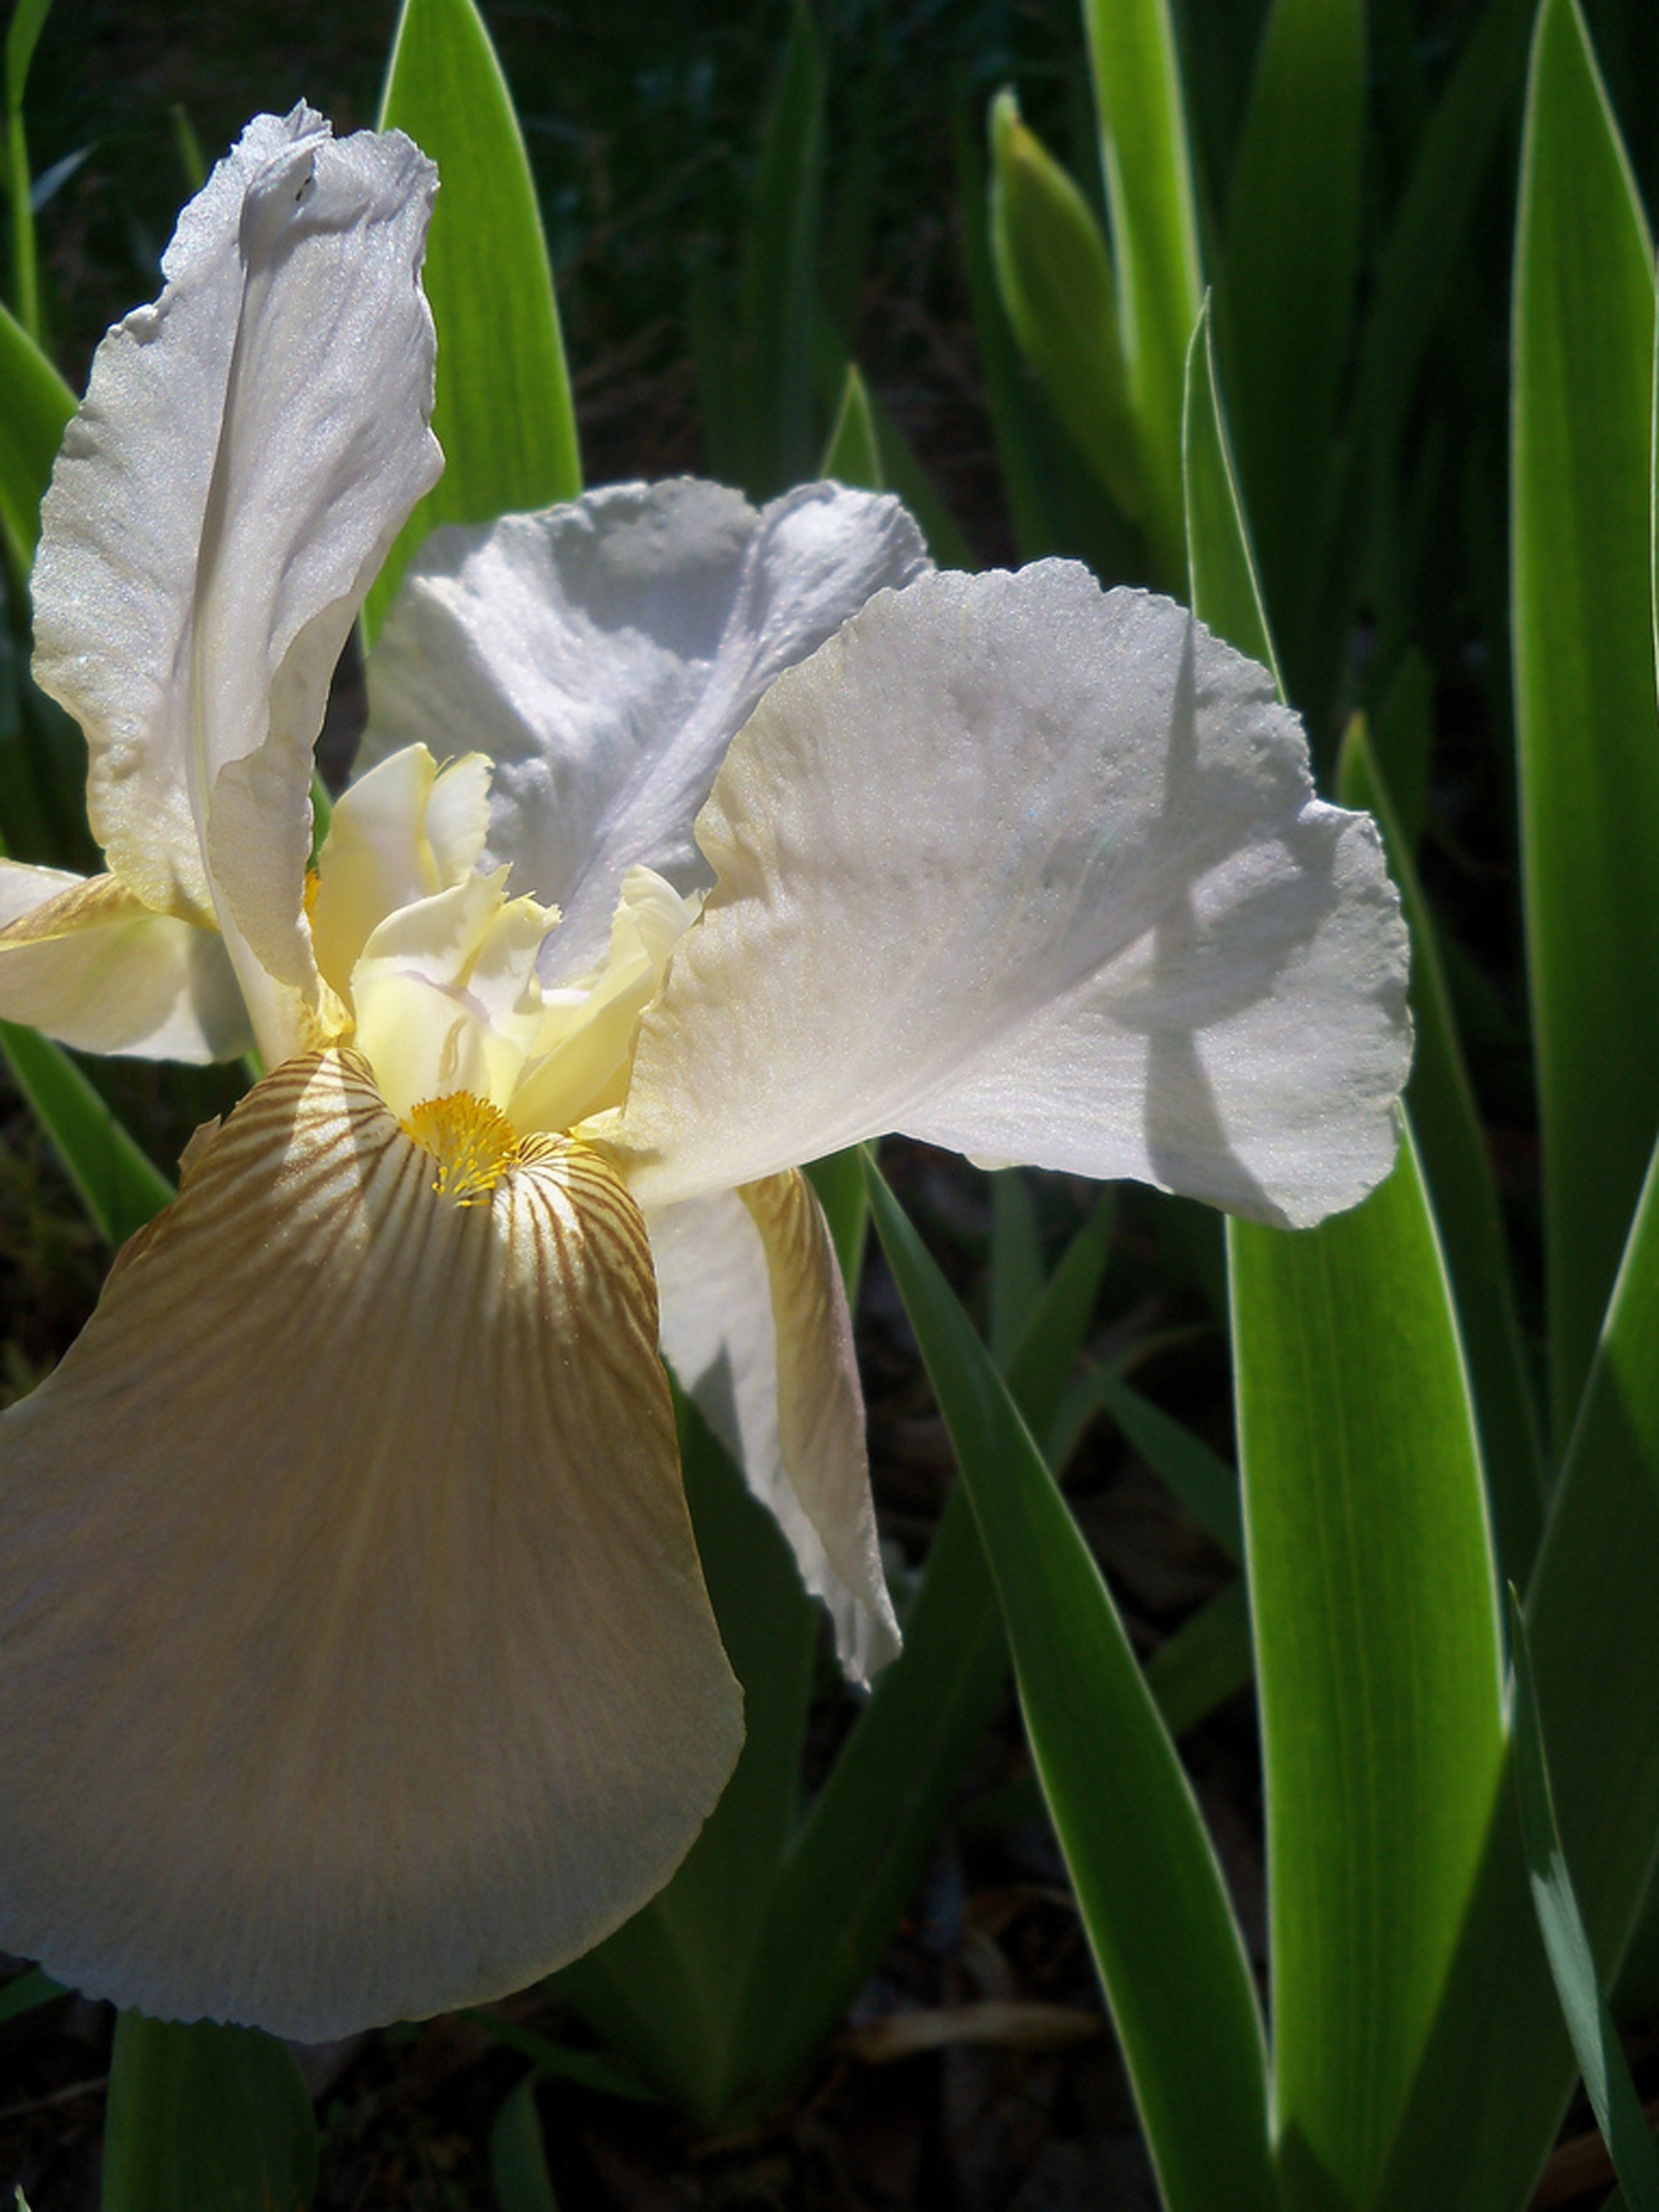
blossom, plant, stem, leaf, flower, petal, bloom, floral, environment, herb, natural, botany, agriculture, flora, botanical, wildflower, outdoors, vegetation, iris, eye, horticulture, organic, flowering plant, cattleya, plant stem, land plant, iris family